James Peiris

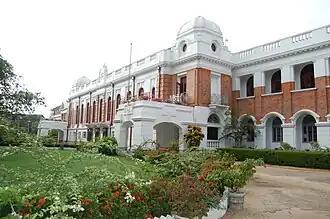
The young James Peiris was educated at the Royal College, Colombo.

Born on 20 December 1856 to T Martinus Pieris and Apolonia de Soysa, a wealthy and a traditional ship-owning family, who faced comparative poverty 15 years later along with the death of his father. Peiris was educated at Colombo Academy (now Royal College, Colombo) where he excelled in studies winning the Turnour Prize and the Shakespeare prize. He won the English University Scholarship in 1877 and proceeded to St John's College, Cambridge at the University of Cambridge. At Cambridge he had the rare distinction of obtaining a double first – a first class in the Law Tripos and a first class in the Moral Science Tripos. There he was the first non-European to be elected president of the Cambridge Union, in the Michaelmas term of 1882. Peiris was called to Bar at Lincoln's Inn in England thus becoming a barrister. He refused to join the Ceylon Civil Service and instead started a law practice. In 1902 he accepted for a short time the office of District Judge of Galle. As an advocate he played a pioneering role in constitutional reform.